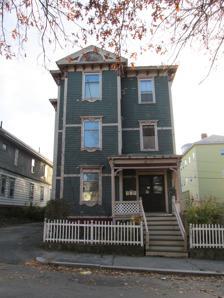
Building: Thomas F. Doran Three-Decker
Country: United States of America
Year built: 1894
United States historic place Thomas F. Doran Three-Decker U.S. National Register of Historic Places 27 John Street Show map of Massachusetts Show map of the United States Location 27 John St., Worcester, Massachusetts Coordinates 42°16′5″N 71°48′23″W / 42.26806°N 71.80639°W / 42.26806; -71.80639 Area less than one acre Built c. 1894 ( 1894 ) Architectural style Stick/Eastlake MPS Worcester Three-Deckers TR NRHP reference No. 89002406 Added to NRHP February 9, 1990 The Thomas F. Doran Three-Decker is an historic three-decker in Worcester, Massachusetts .  The wood-frame building was built c. 1894, and is one a few well-preserved Stick style three-deckers in the city.  The house was listed on the National Register of Historic Places in 1990. Description and history The Thomas F. Doran Three-Decker is located in a densely built residential area west of downtown Worcester, on the south side of John Street between North Ashland and Wesby Streets.  It is a three-story wood-frame structure, with a mostly clapboarded exterior.  It has molding strips between the floors, and a hip roof with bracketed eaves.  The front facade has a projecting square bay whose gable end contains spindle woodwork in a sunburst pattern.  The porch is also decorated with a spindled frieze and brackets.  Its sash windows are framed by bracketed sills and lintels. The house was built about 1894, during a westward push of triple-decker development in the city which began to penetrate into the more fashionable and upper-class western residential parts of the city.  Early residents were typically Irish, and either white-collar or skilled blue-collar laborers.  Thomas Doran, its first owner, was stage manager at a local theater, and also owned an adjacent house. Early tenants included a laborer and a gas station operator. See also National Register of Historic Places listings in northwestern Worcester, Massachusetts National Register of Historic Places listings in Worcester County, Massachusetts References